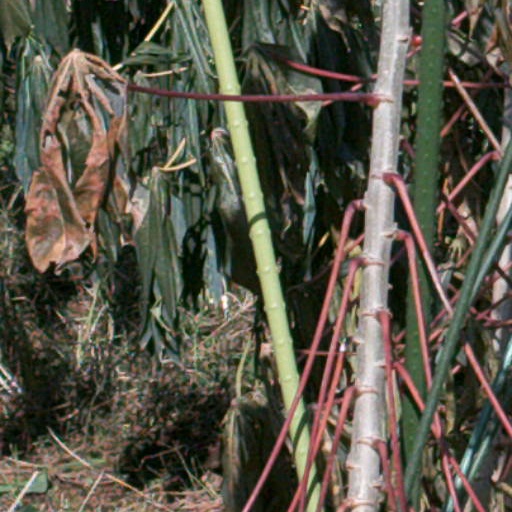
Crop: cassava